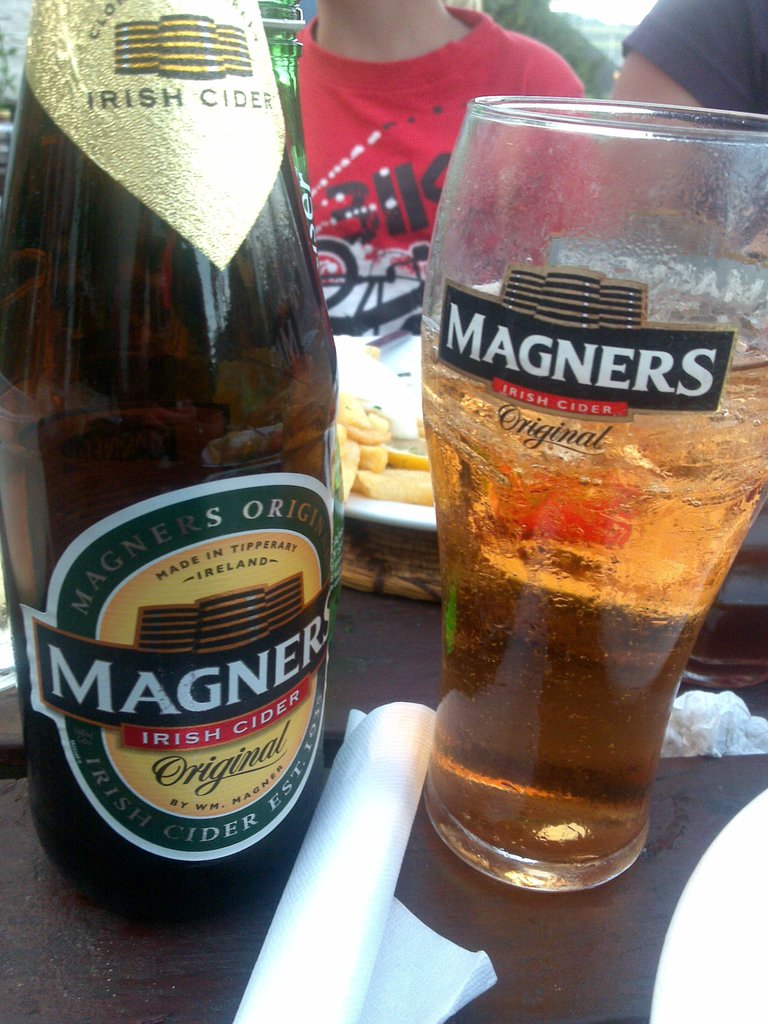
Label: others